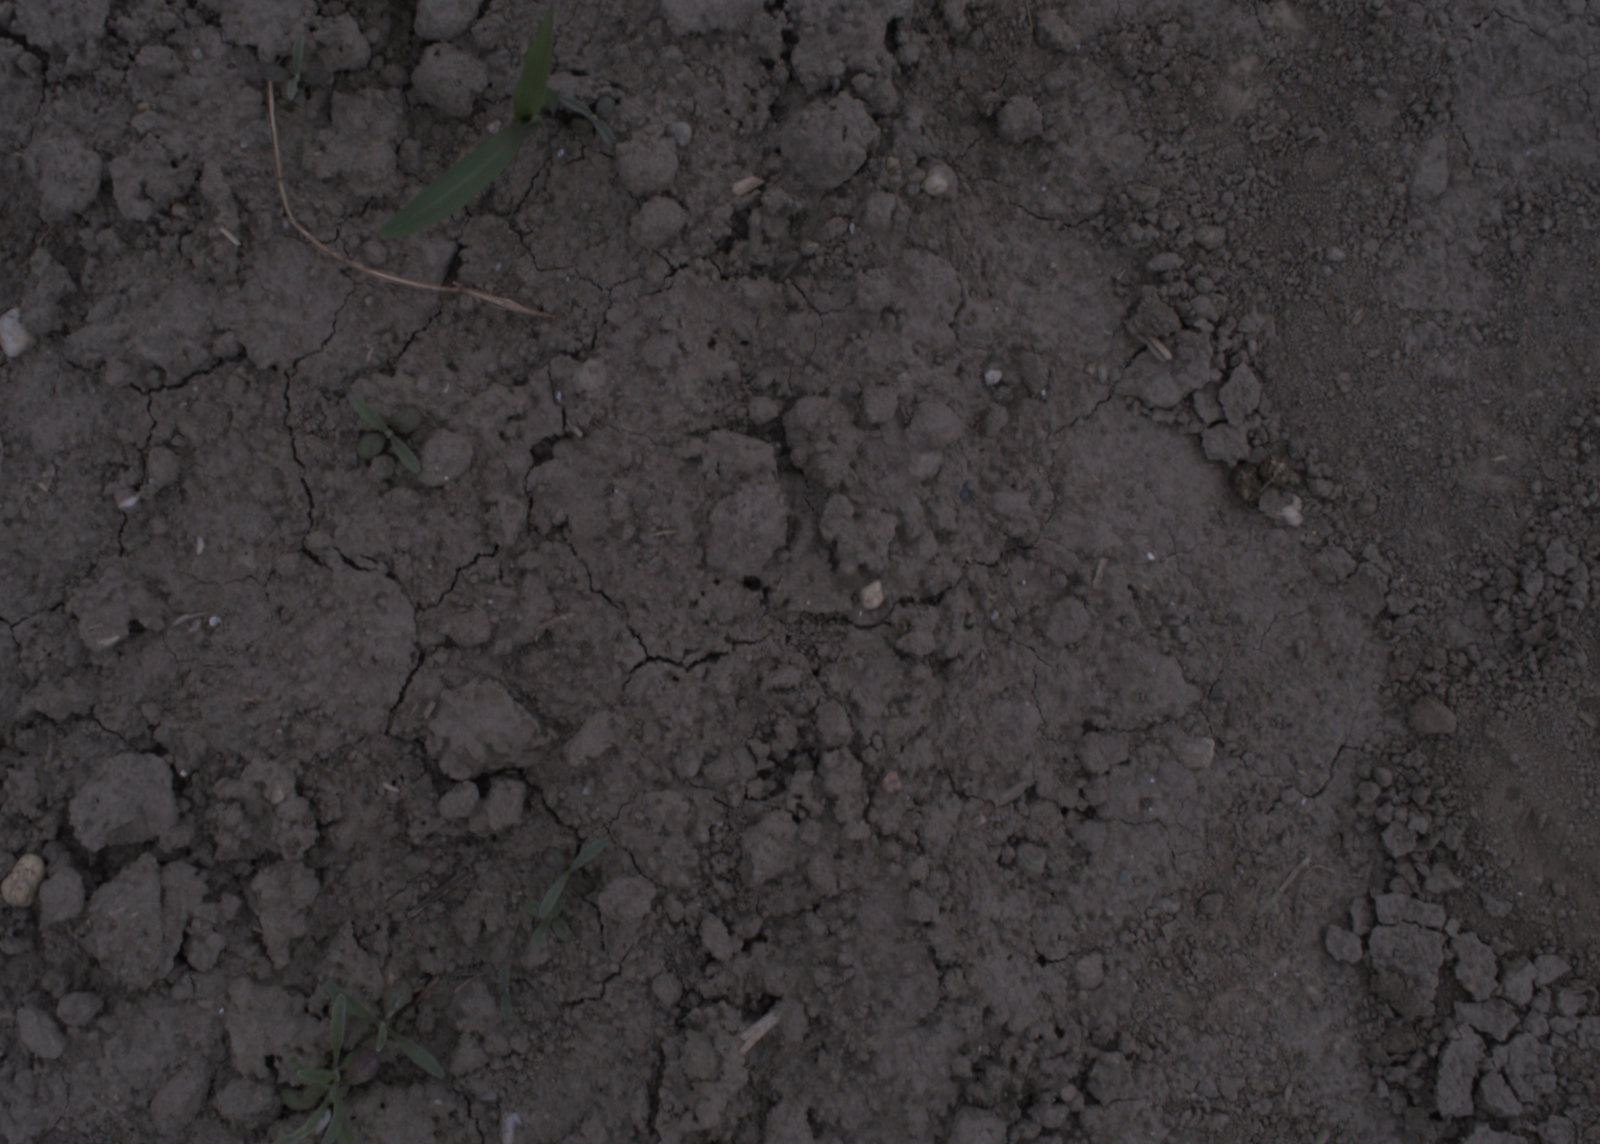
Capture date: 17.08.2020 10:36:35
Weather: cloudy
Wind: light
Seeding date: 21.07.2020
Plant canopy height (mm): 910